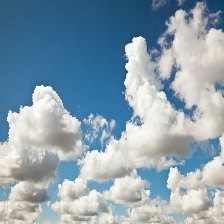
Cloud type: Cumulus